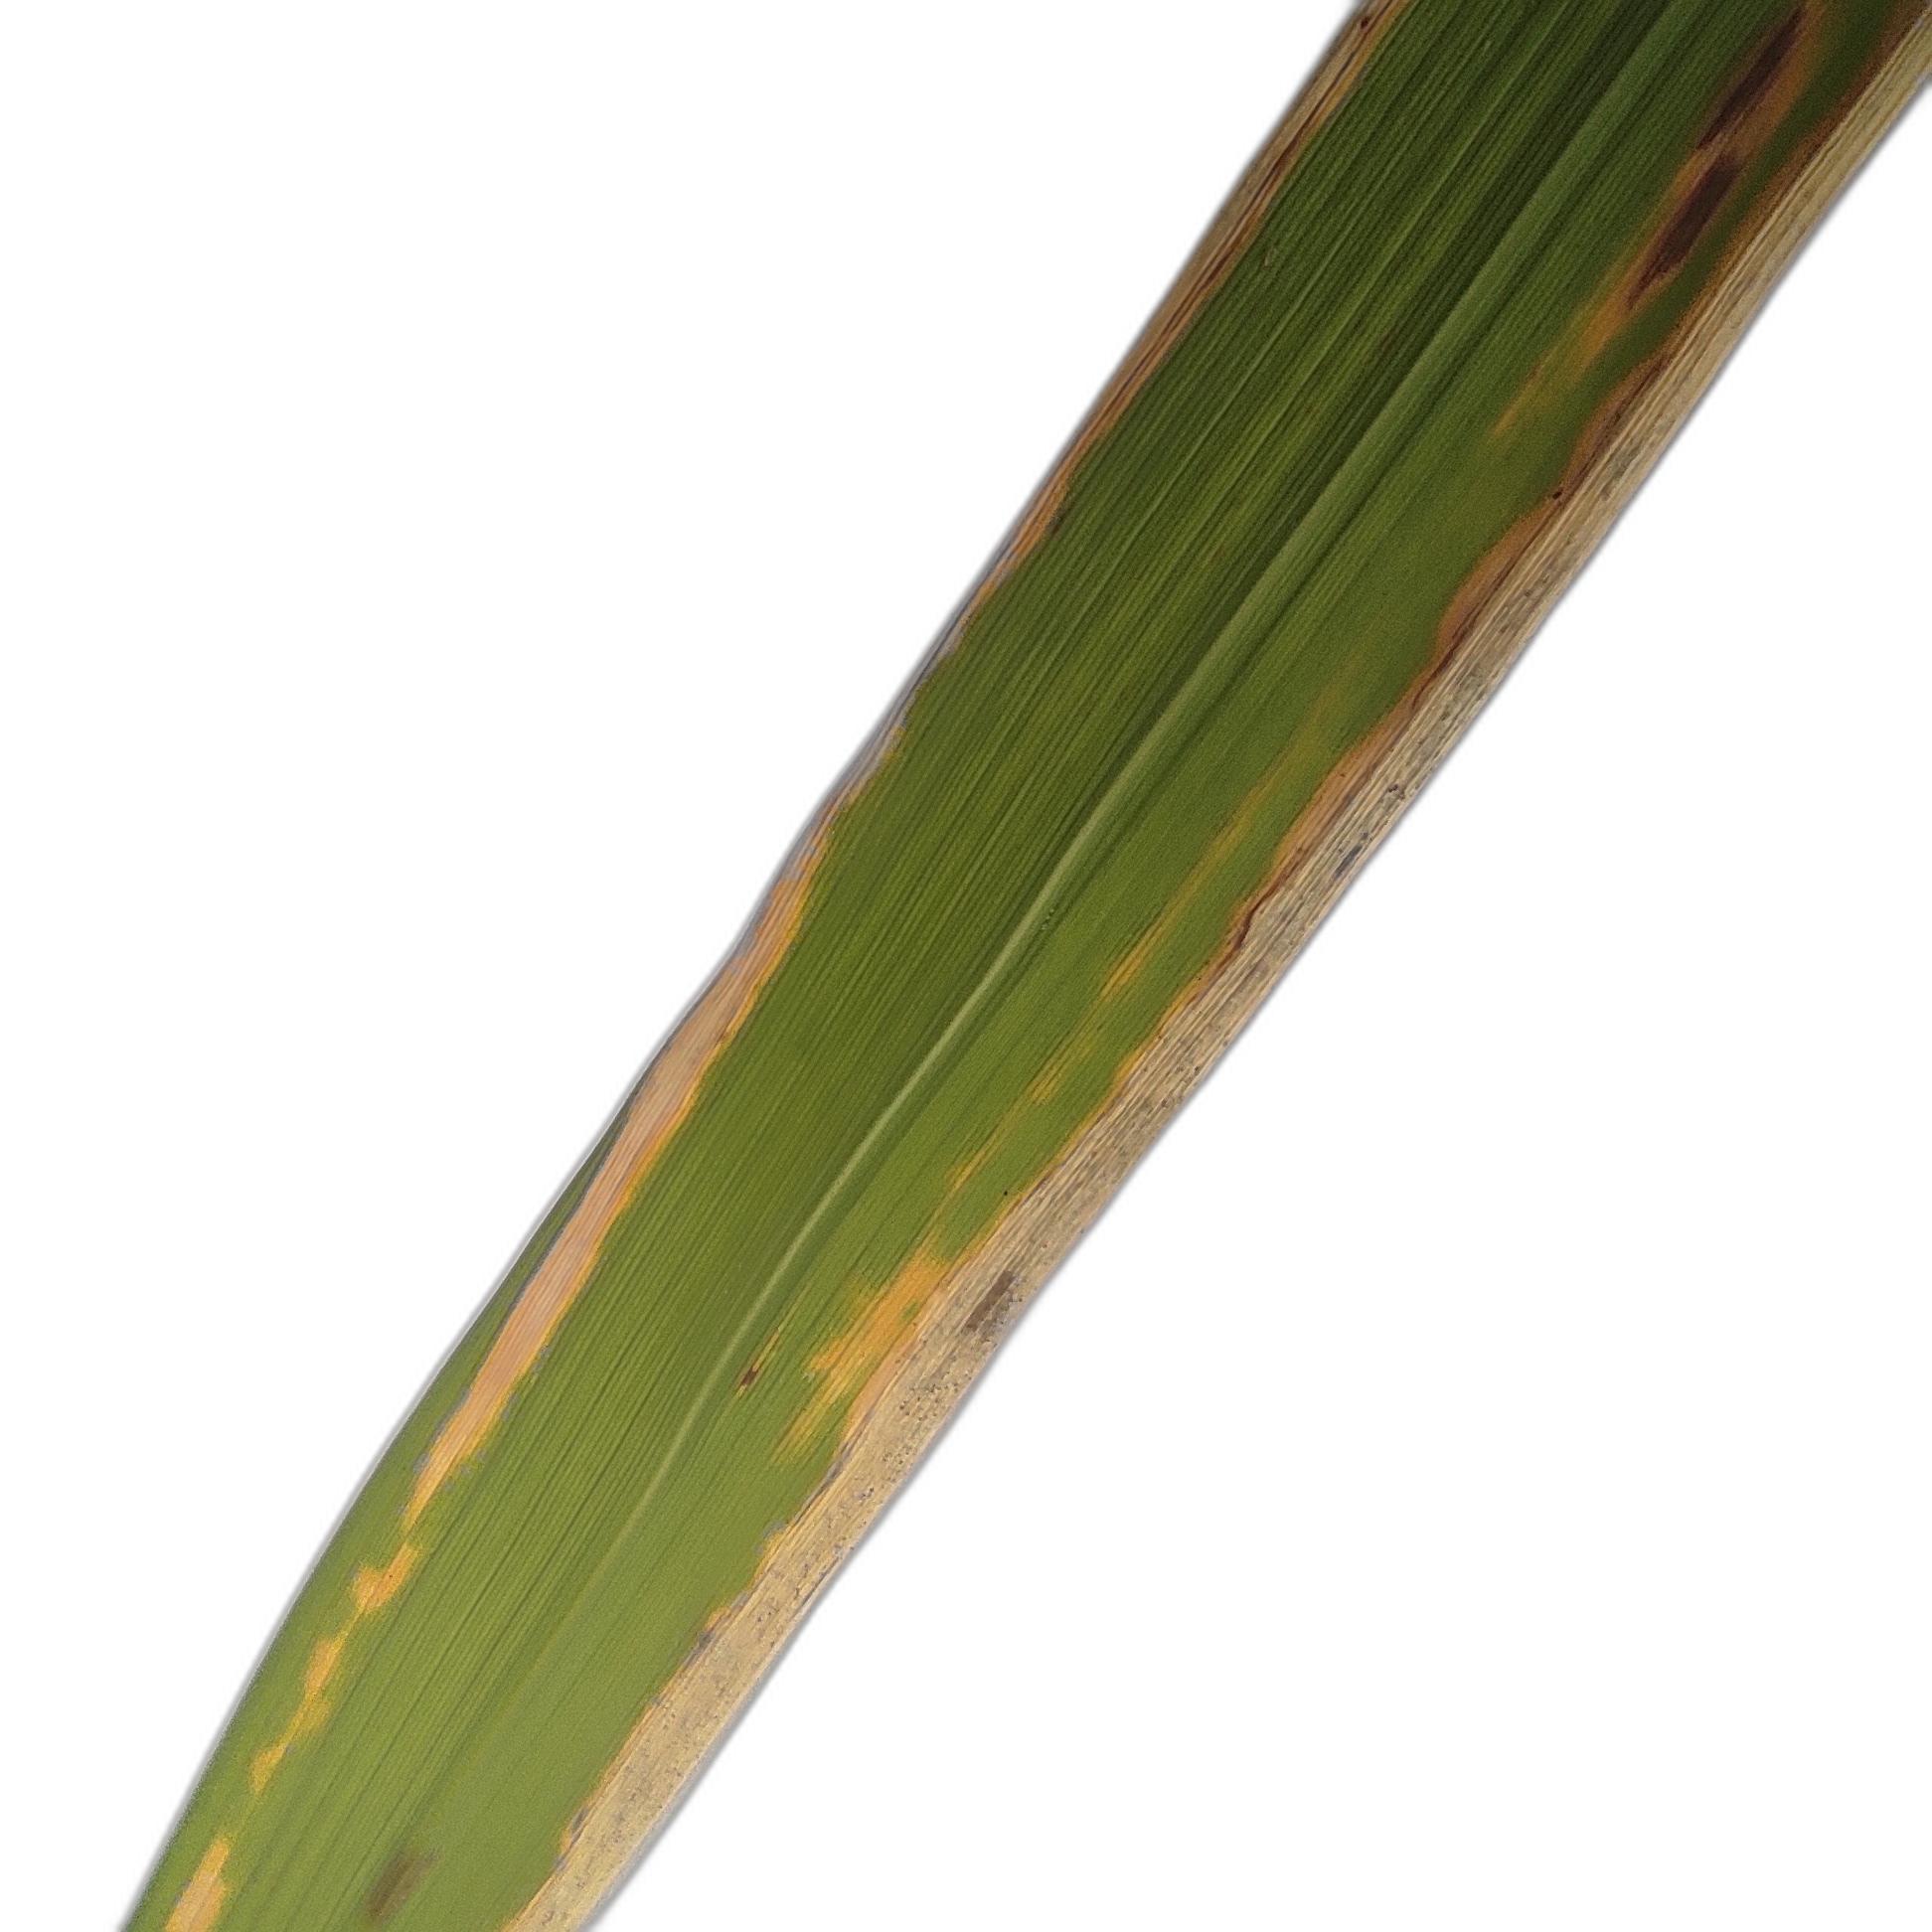
Label: Leaf Scald